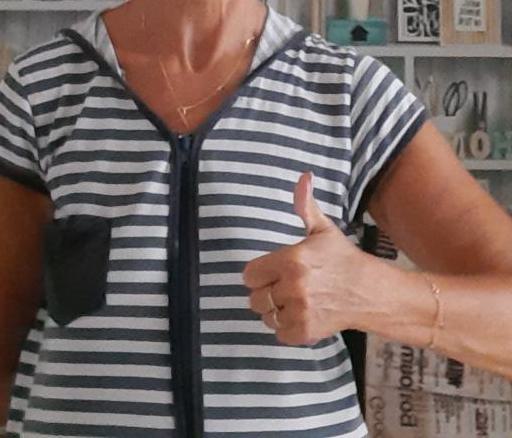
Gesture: like